Grand Duke Kirill Vladimirovich of Russia

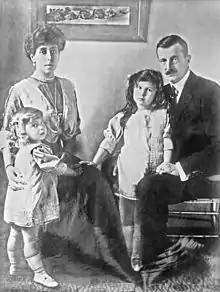
Kirill with his wife Victoria and their two daughters Marie and Kira

Grand Duke Kirill Vladimirovich of Russia was born on in Tsarskoye Selo, at his parents' country residence, the Vladimir Villa. His father was Grand Duke Vladimir Alexandrovich, the third son of Emperor Alexander II of Russia. His mother was Grand Duchess Maria Pavlovna, née Duchess Marie Alexandrine of Mecklenburg. As a grandson in the male line to a Russian Tsar, he was titled Grand Duke. Kirill's parents, wealthy and sophisticated, were influential figures in Russian society. Grand Duke Vladimir was cultured and a great patron of the arts, while Grand Duchess Maria Pavlovna was a renowned hostess in the Imperial capital. Both had imposing personalities and left a big imprint in the lives of Kirill and his siblings.